Pedra Branca (Tasmania)

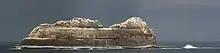
Pedra Branca, Tasmania

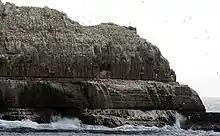
Gannets at Pedra Branca, Tasmania

Pedra Branca is a rock islet in the Southern Ocean, off the southern coast of Tasmania, Australia. The island is situated approximately south southeast of South East Cape and is contained within the Southwest National Park, part of the Tasmanian Wilderness World Heritage Site. An erosional remnant of the Tasmanian mainland, the island is approximately long, wide, with an elevation of above sea level. The island is estimated to have separated from the Tasmanian mainland at least 15,000 years ago.